The gods (theatrical)

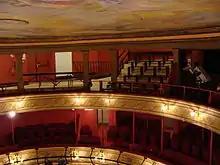
View of the "paradis" in Théâtre de Douai

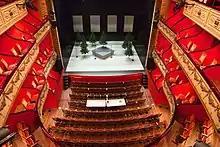
View of the stage from the "paradis" of the Théâtre du Jeu de Paume, Aix-en-Provence

The gods (UK English), or sometimes paradise, is a theatrical term referring to the highest areas of a theatre such as the upper balconies. These are generally the cheapest seats; the moniker may have come from the ornately painted ceilings in older venues, often based on mythological themes. Similarly those seated so high up look down upon both the performers and the occupants of more expensive seats, akin to the Greek pantheon looking down from Mount Olympus upon the lives of mortals.